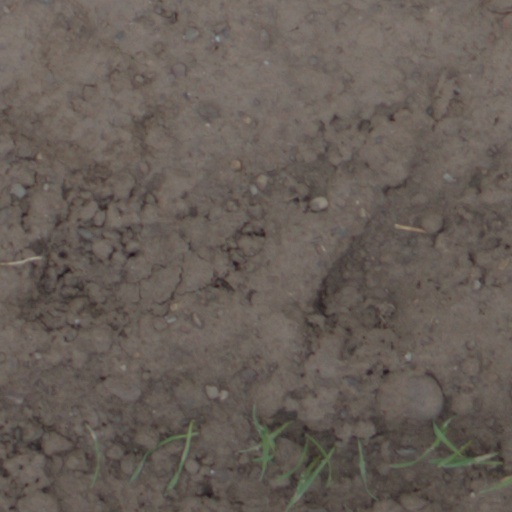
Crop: wheat